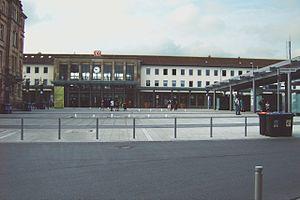
La gare centrale de Kaiserslautern est une gare ferroviaire allemande, située au centre de la ville de Kaiserslautern, dans le Land de Rhénanie-Palatinat.